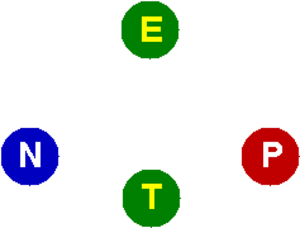
Position de la broche de terre dans les prises françaises (type E, position notée E) et dans les prises normalisées (type N, position notée T) par rapport aux broches de phase (P) et de neutre (N).
Une prise électrique est un connecteur permettant de relier les appareils domestiques ou industriels au réseau électrique, par enfichage sur des socles électriques. Les différents types de prises du domaine domestique sont données ici ; pour les équipements domestique ou industriel léger voir la norme CEI 60320, pour les prises du domaine industriel voir la norme CEI 60309.